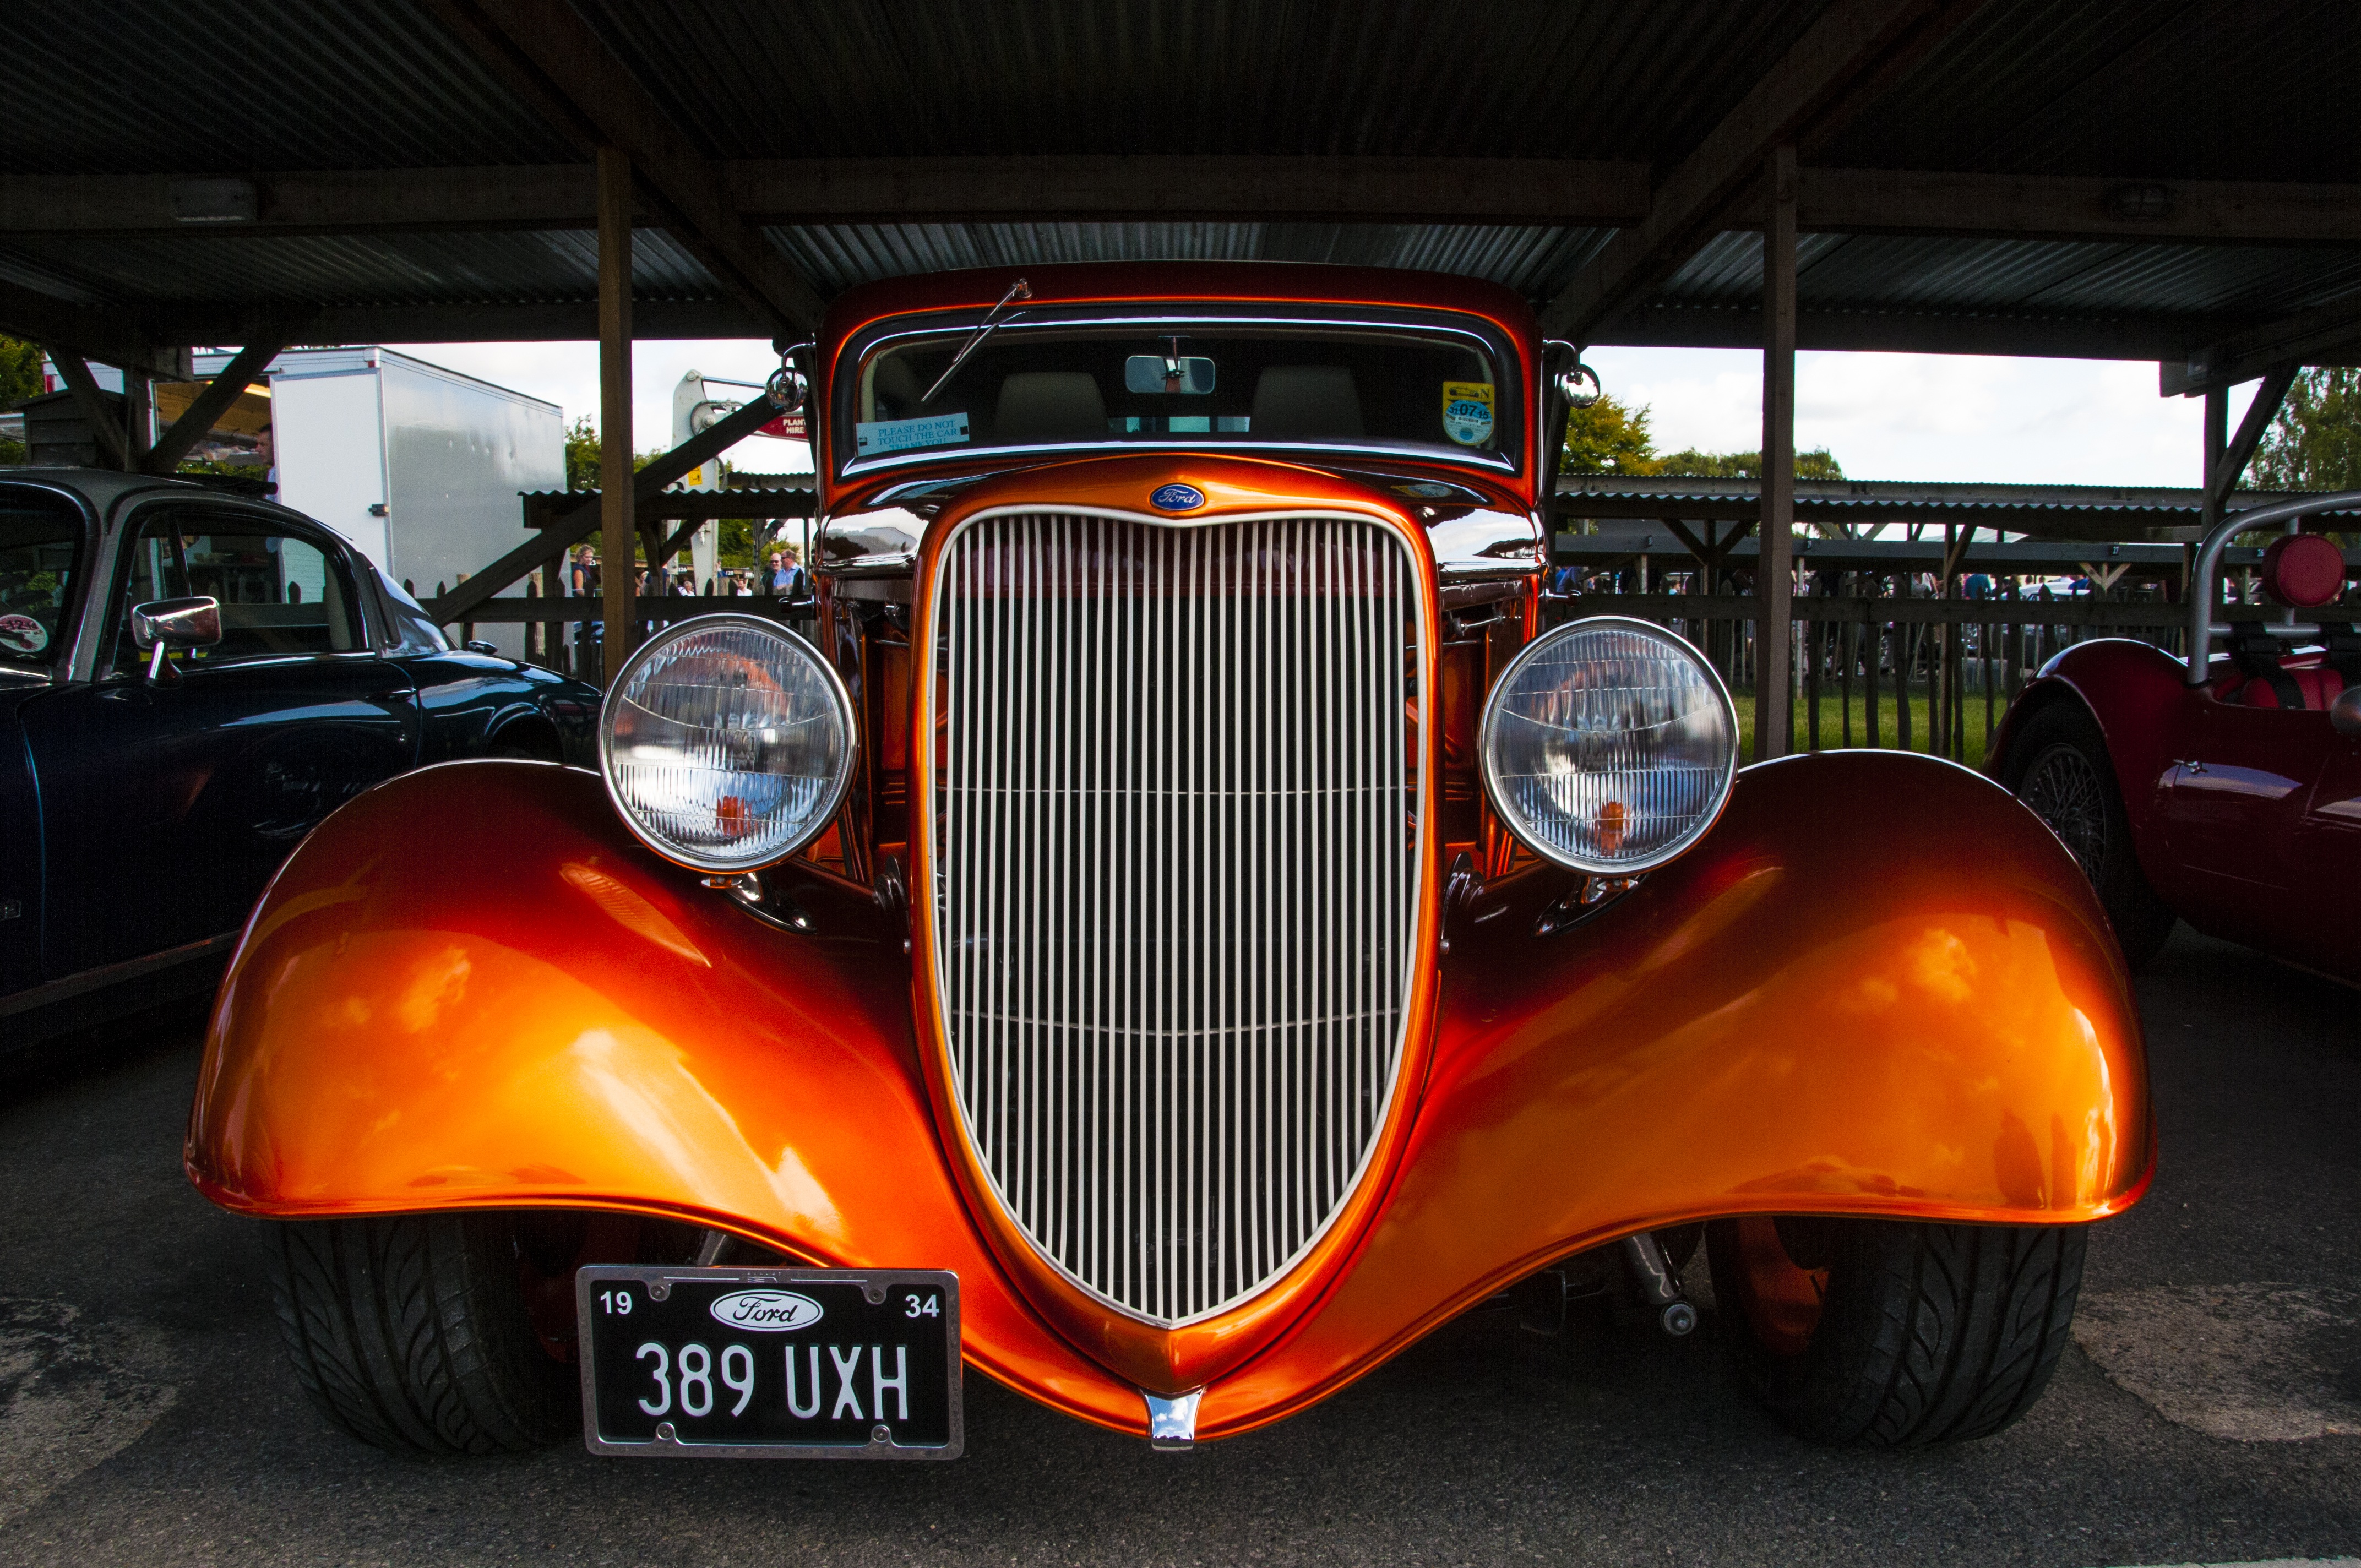
car, vintage, automobile, retro, old, transportation, vehicle, motor vehicle, vintage car, classic, vintage cars, antique car, hot rod, auto show, land vehicle, touring car, automobile make, automotive design, luxury vehicle, custom car